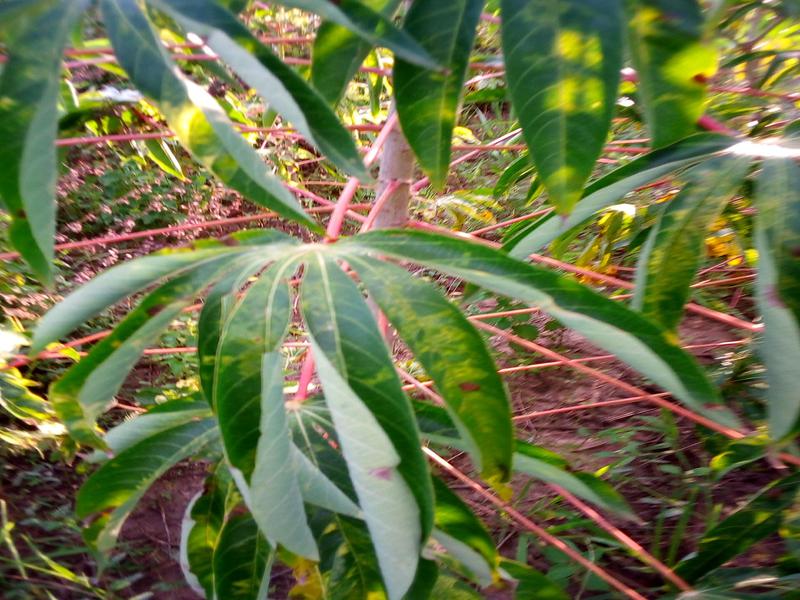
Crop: cassava
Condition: mosaic_disease